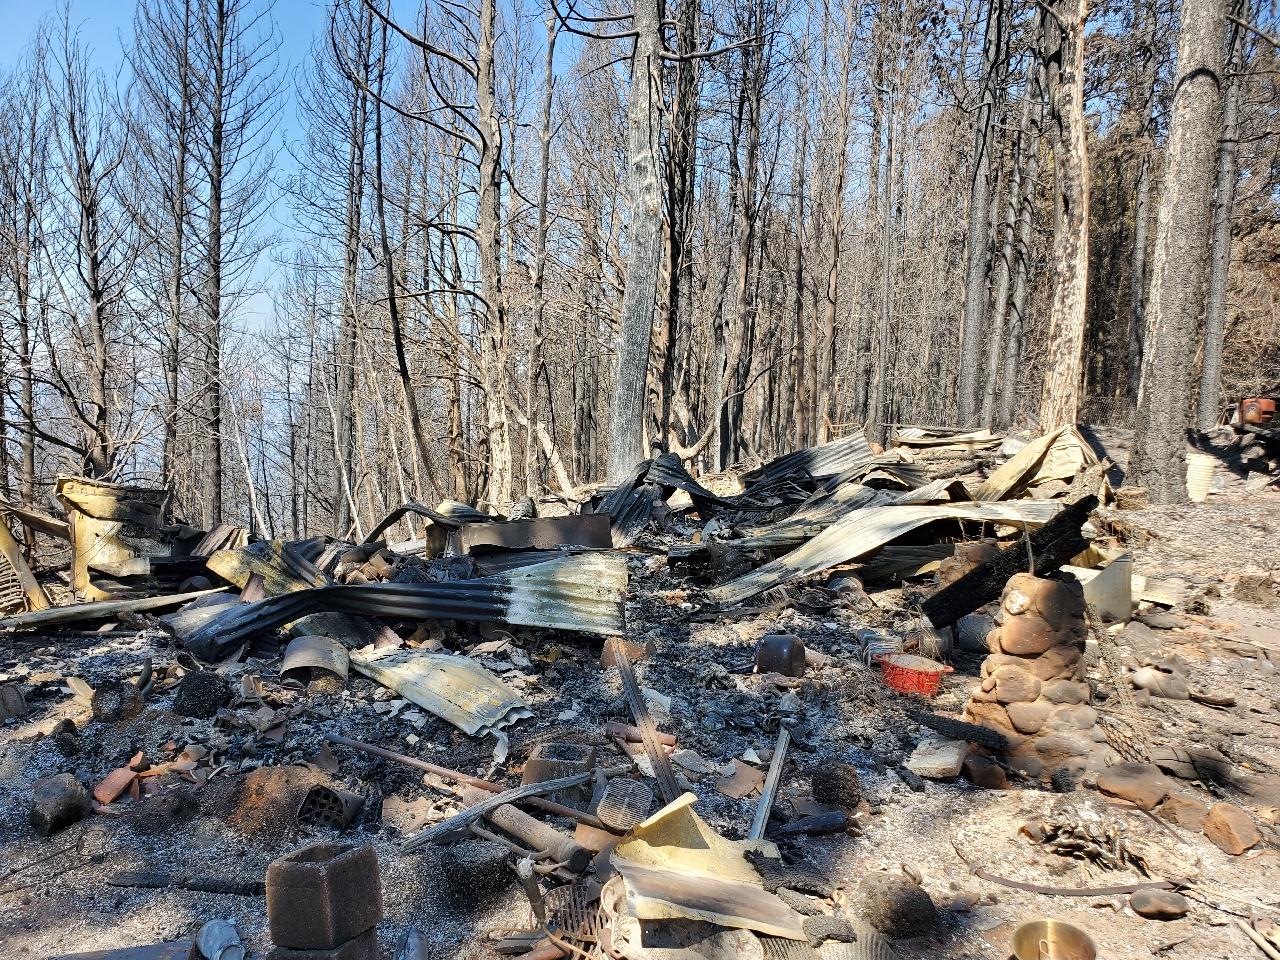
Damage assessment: destroyed